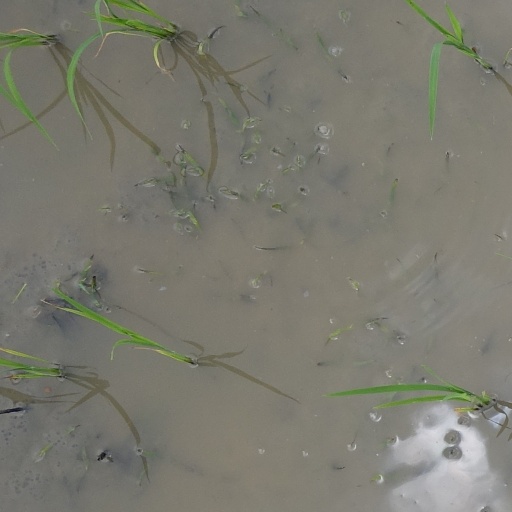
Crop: rice